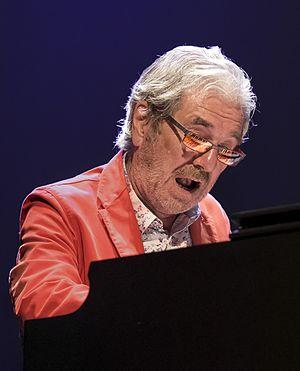
André Brasseur, né à Ham-sur-Sambre le 11 décembre 1939, est un claviériste et organiste belge.